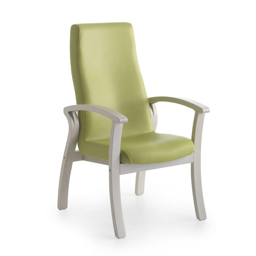
silver age fix , comfortable chair with a high back , for seniors